DR Congo national football team

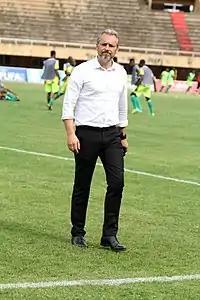
Sébastien Desabre became the manager of the DR Congo national football team in 2022

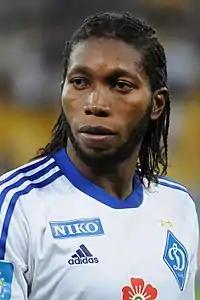
Dieumerci Mbokani is DR Congo's top scorer with 22 goals.

After winning the 1974 African Cup of Nations and participating in the 1974 World Cup, the team was eliminated in the first round of the 1976 African Cup of Nations after recording a draw and two losses in the group stage. Morocco went on to win the tournament. From 1978 to 1986, the country did not qualify for the African Cup of Nations, while not participating in qualification for the 1978 World Cup and 1986 World Cup. In the 1988 African Cup of Nations, Zaire finished last in their group despite having two draws.